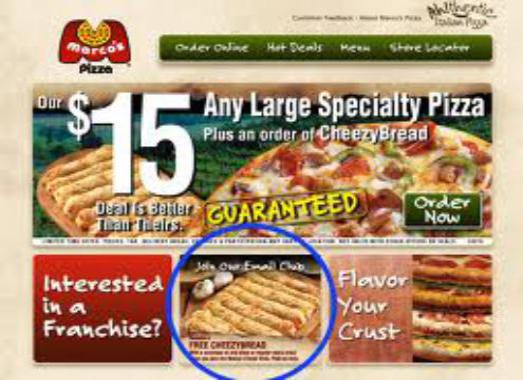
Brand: marco's pizza
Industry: Food